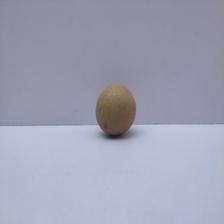
Size: Small